Diego Coletti

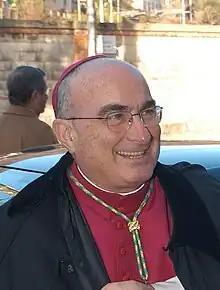
Coletti in 2007

Diego Coletti (born 25 September 1941) is an Italian prelate of the Catholic Church who was rector of the Pontifical Lombard Seminary from 1989 to 2000, Bishop of Livorno from 2001 to 2006, and Bishop of Como from 2007 to 2016.